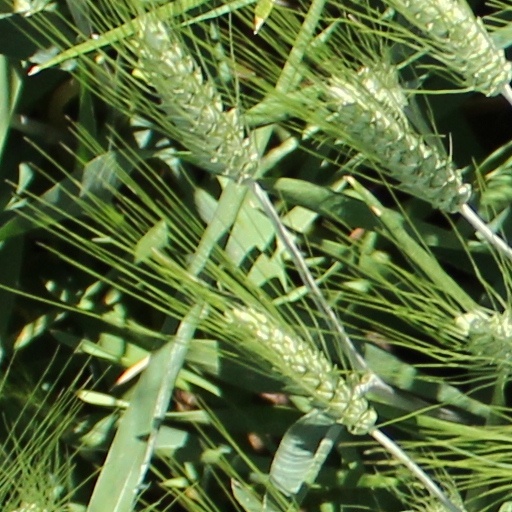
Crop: wheat